Bromley Reform Synagogue

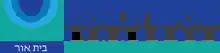
Logo of the Bromley Reform Synagogue

The synagogue has an inclusive approach to Judaism and all sorts of people are involved in the community including born Jews with varying degrees of Jewish knowledge, people considering conversion or actively engaged in study for conversion, mixed-faith families and people who have lost contact with their Judaism and are looking for a way back.